Yashoda Hospitals

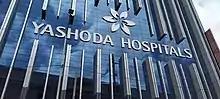
Yashoda Hospital in Malakpet

The hospital began as a small clinic in 1989 set up by Dr. G. Surendar Rao. He later teamed up with his brothers G. Devender Rao and G. Ravender Rao to expand operations and start Yashoda Hospitals. The clinic was originally started in Madipally village, Warangal District, Telangana. [7] Dr. Pavan Gorukanti Dr Abhinav Gorukanti operates as a director.